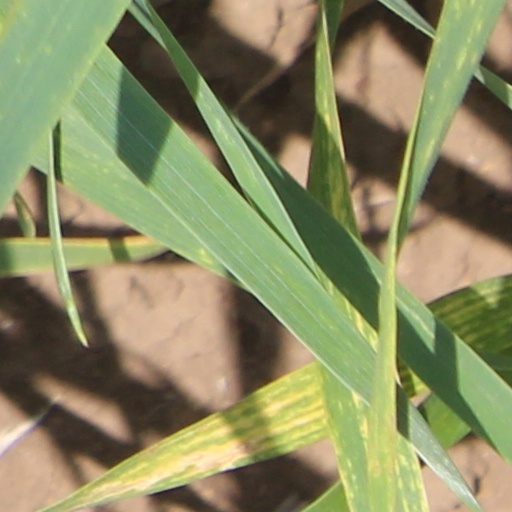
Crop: wheat